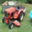
Label: lawn_mower